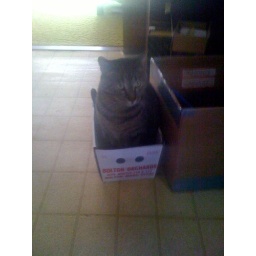
She is sitting in an apple box, which is way too small for her fuzzy butt! :)